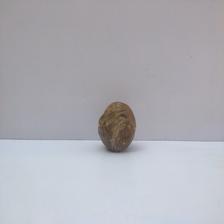
Size: Spoiled